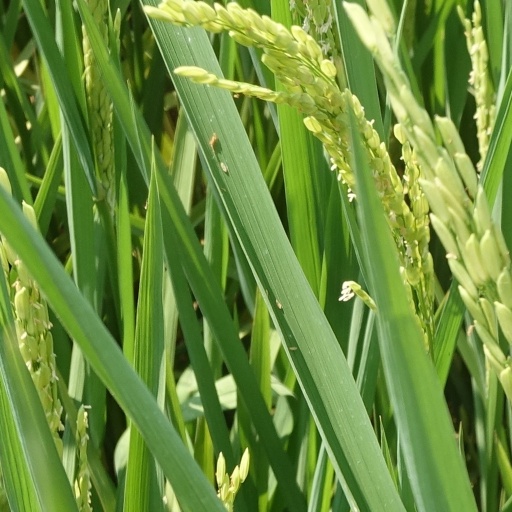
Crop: rice